Gopal Narayan Singh University

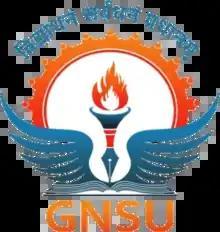
Seal of The Gopal Narayan Singh University

Gopal Narayan Singh University (GNSU) is a state private university located at Jamuhar village near the city of Sasaram in Rohtas district, Bihar, India. It is one of the first six private universities in Bihar. The university was notified in the Bihar Gazette following a decision of the Bihar cabinet on 5 June 2018 and has an official establishment date of 15 June 2018.